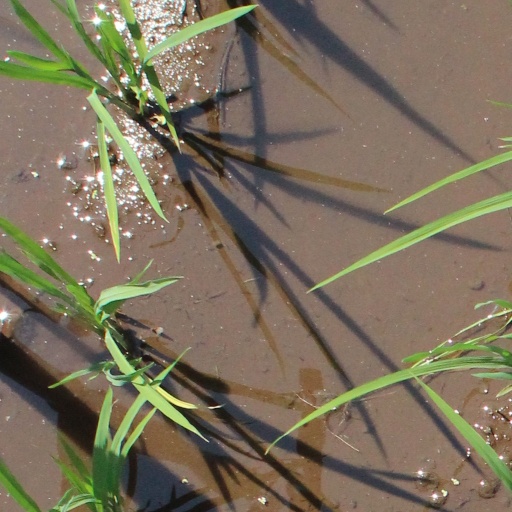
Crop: rice